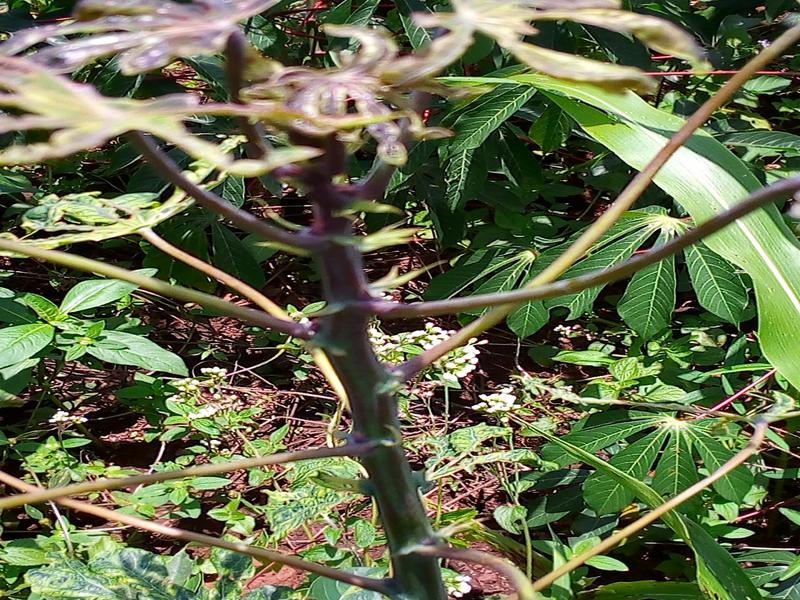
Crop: cassava
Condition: healthy